Tijuana International Airport

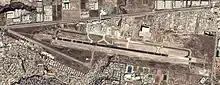
Satellite view of the airport

Throughout its history, Tijuana Airport has served as a strategic hub for various airlines. In the 1990s, up until its discontinuation of services in 2006, Aero California utilized the airport as a hub, offering services to over 12 domestic cities. Other airlines such as TAESA, Aerolíneas Internacionales, Líneas Aéreas Azteca, and Avolar also established their hubs in Tijuana during the 1990s and early 2000s, operating extensive domestic networks. Notably, Avolar had its maintenance base at a large hangar facility in Tijuana, later acquired by Volaris. Volaris initiated operations in Tijuana in 2006, gradually expanding its services and transforming Tijuana into a hub with connections to more than 35 destinations.